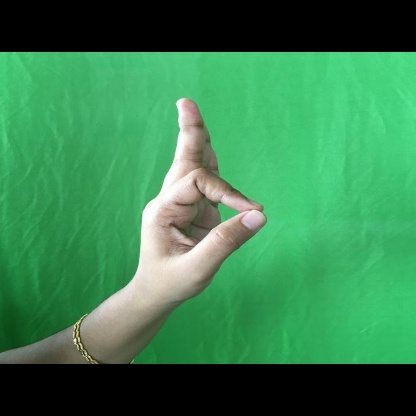
Mudra: Aralam